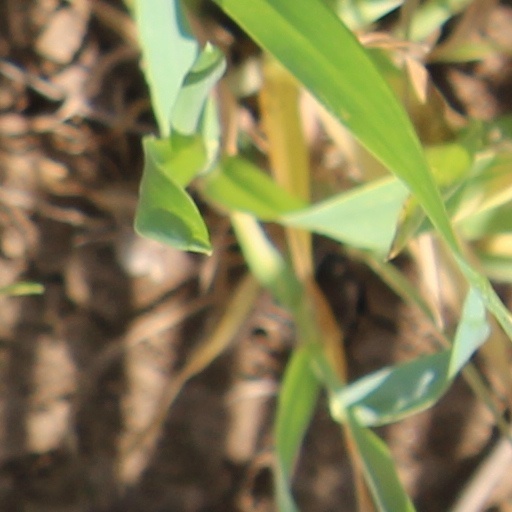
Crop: wheat